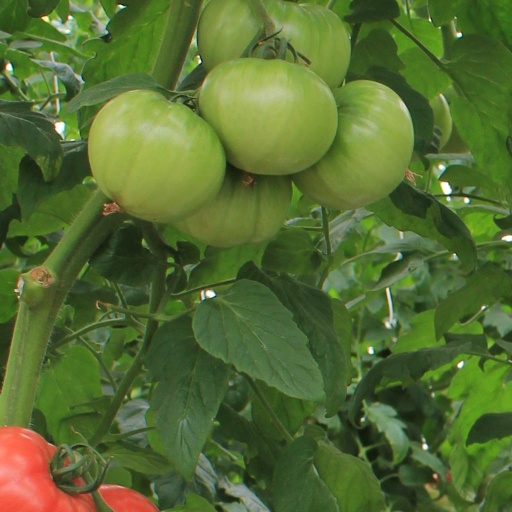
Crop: tomato